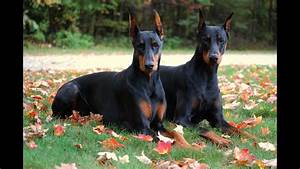
Label: dog